Netherdale

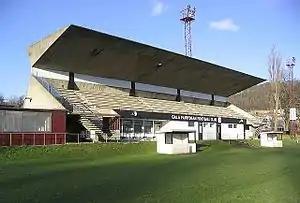
The main stand of Netherdale football stadium is a Category A listed building

Gala RFC had previously played at the Public Park and Mossilee before moving to Netherdale in 1912, where their new ground incorporating a pavilion and grandstand was built at a cost of £1,150. The first rugby match took place in September 1912, against local rivals Hawick. The rugby club continued to play on this part of the ground until the construction of the adjacent "New Netherdale" in 1961–62.